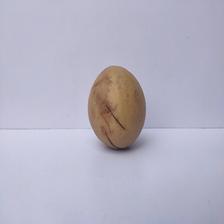
Size: Spoiled